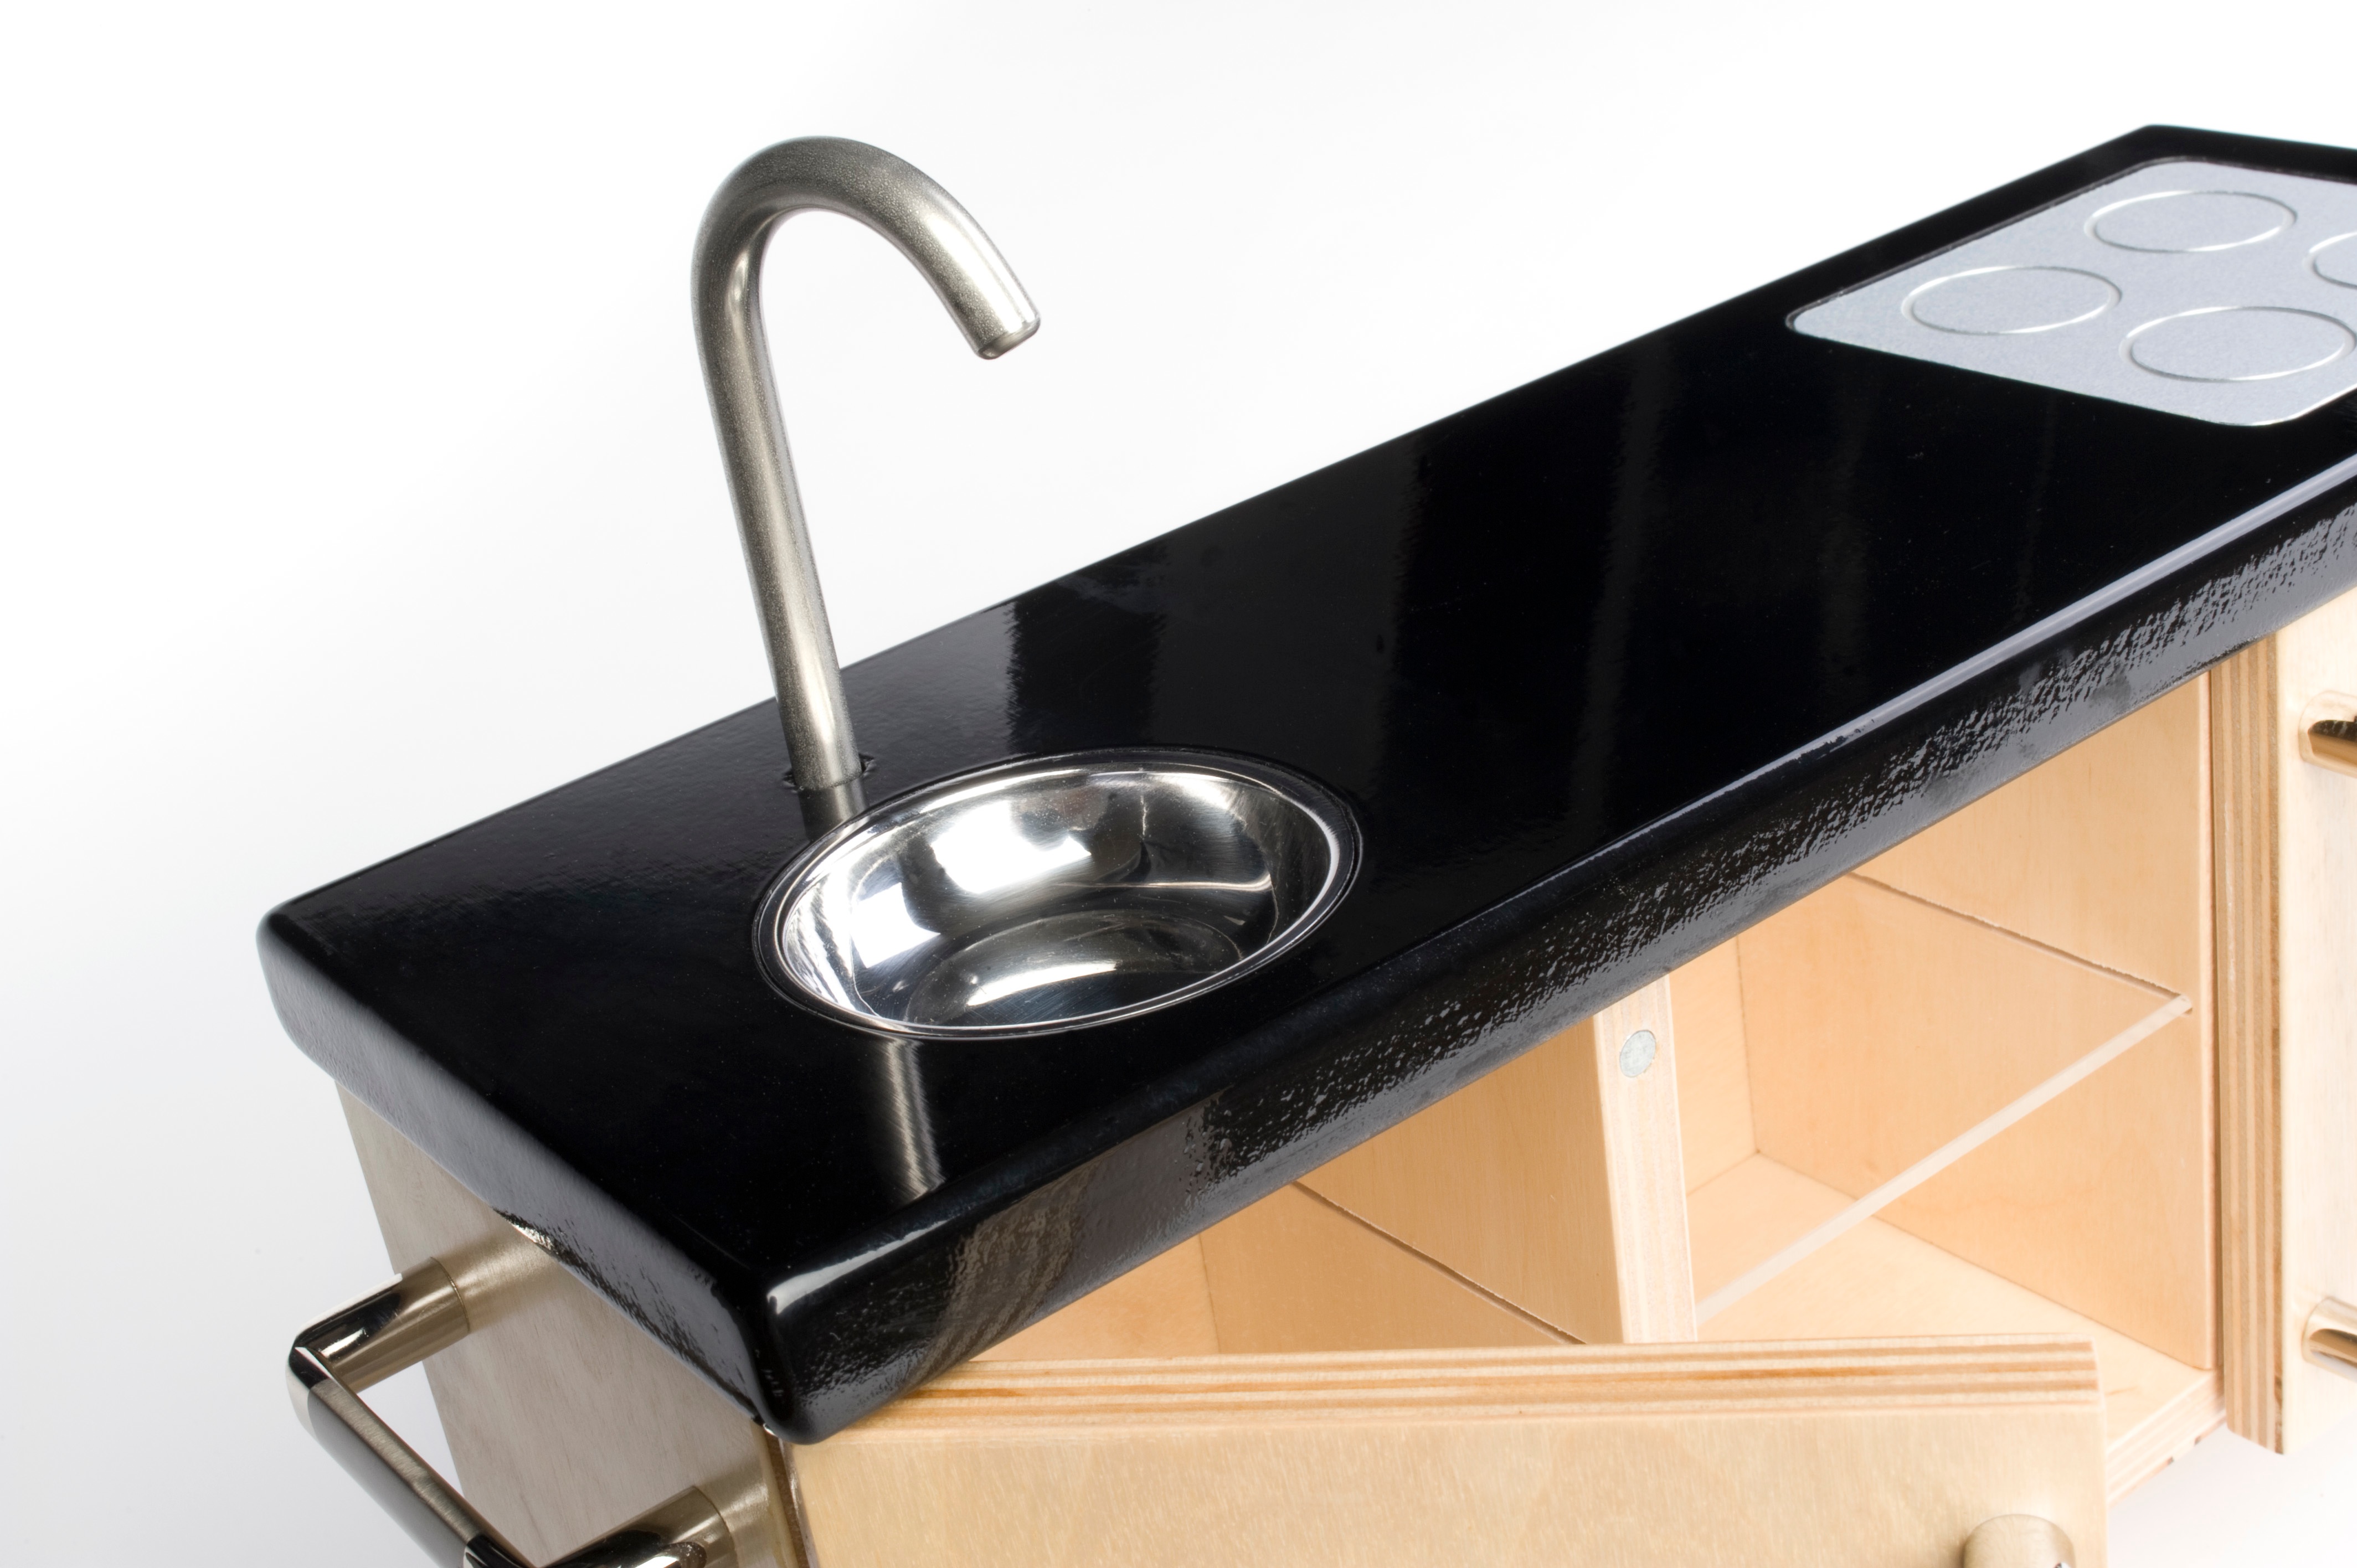
sink, lighting, tap, rectangle, plumbing fixture